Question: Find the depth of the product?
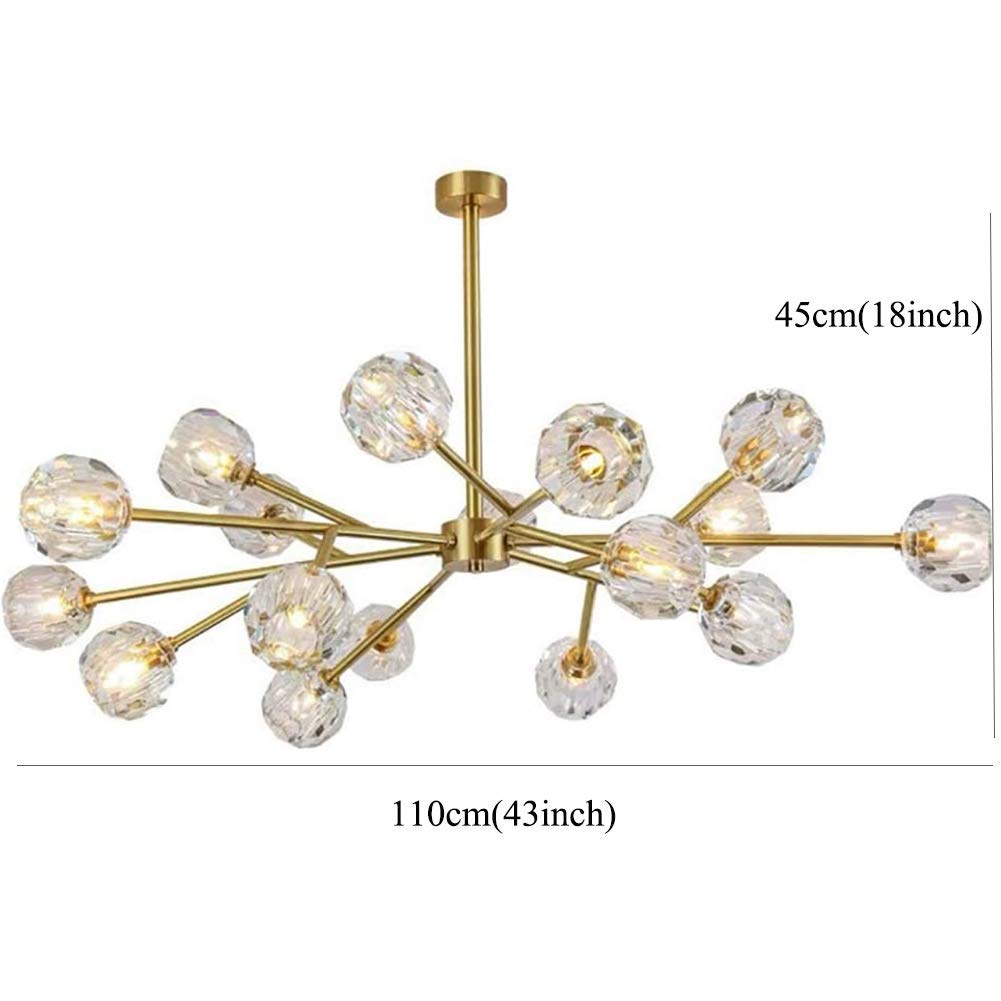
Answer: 110.0 centimetre